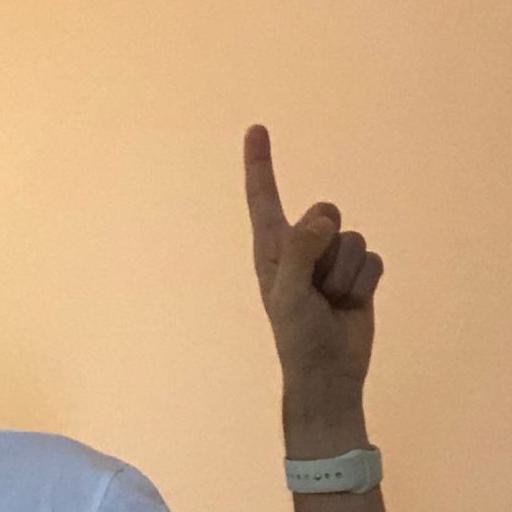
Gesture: one